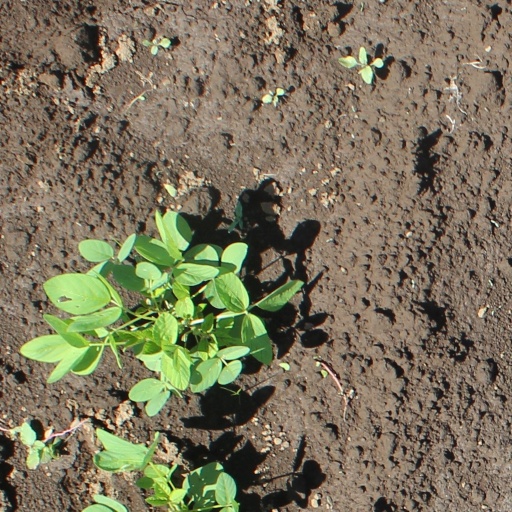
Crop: soybean